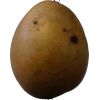
Label: Pear 3